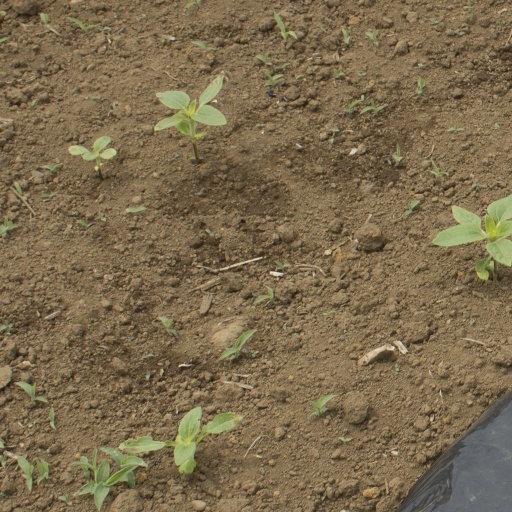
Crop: Jerusalem artichoke